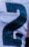
Number: 2